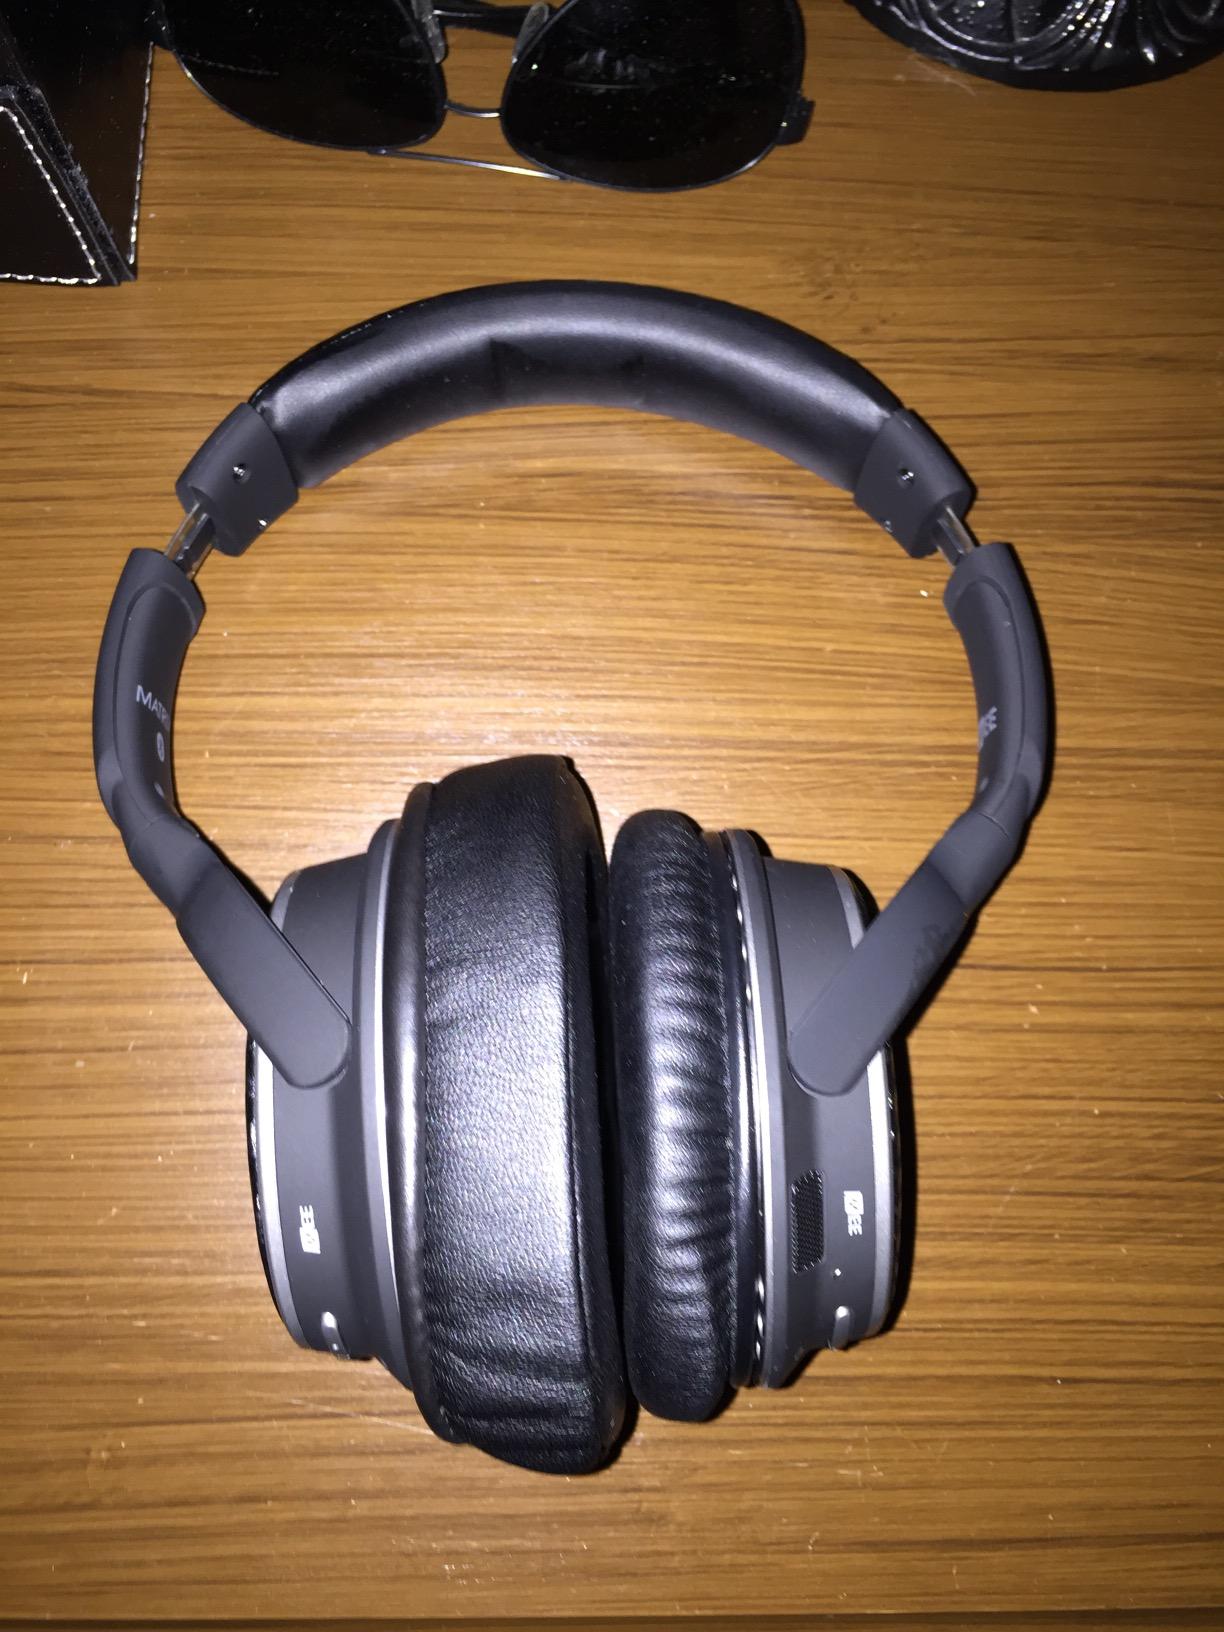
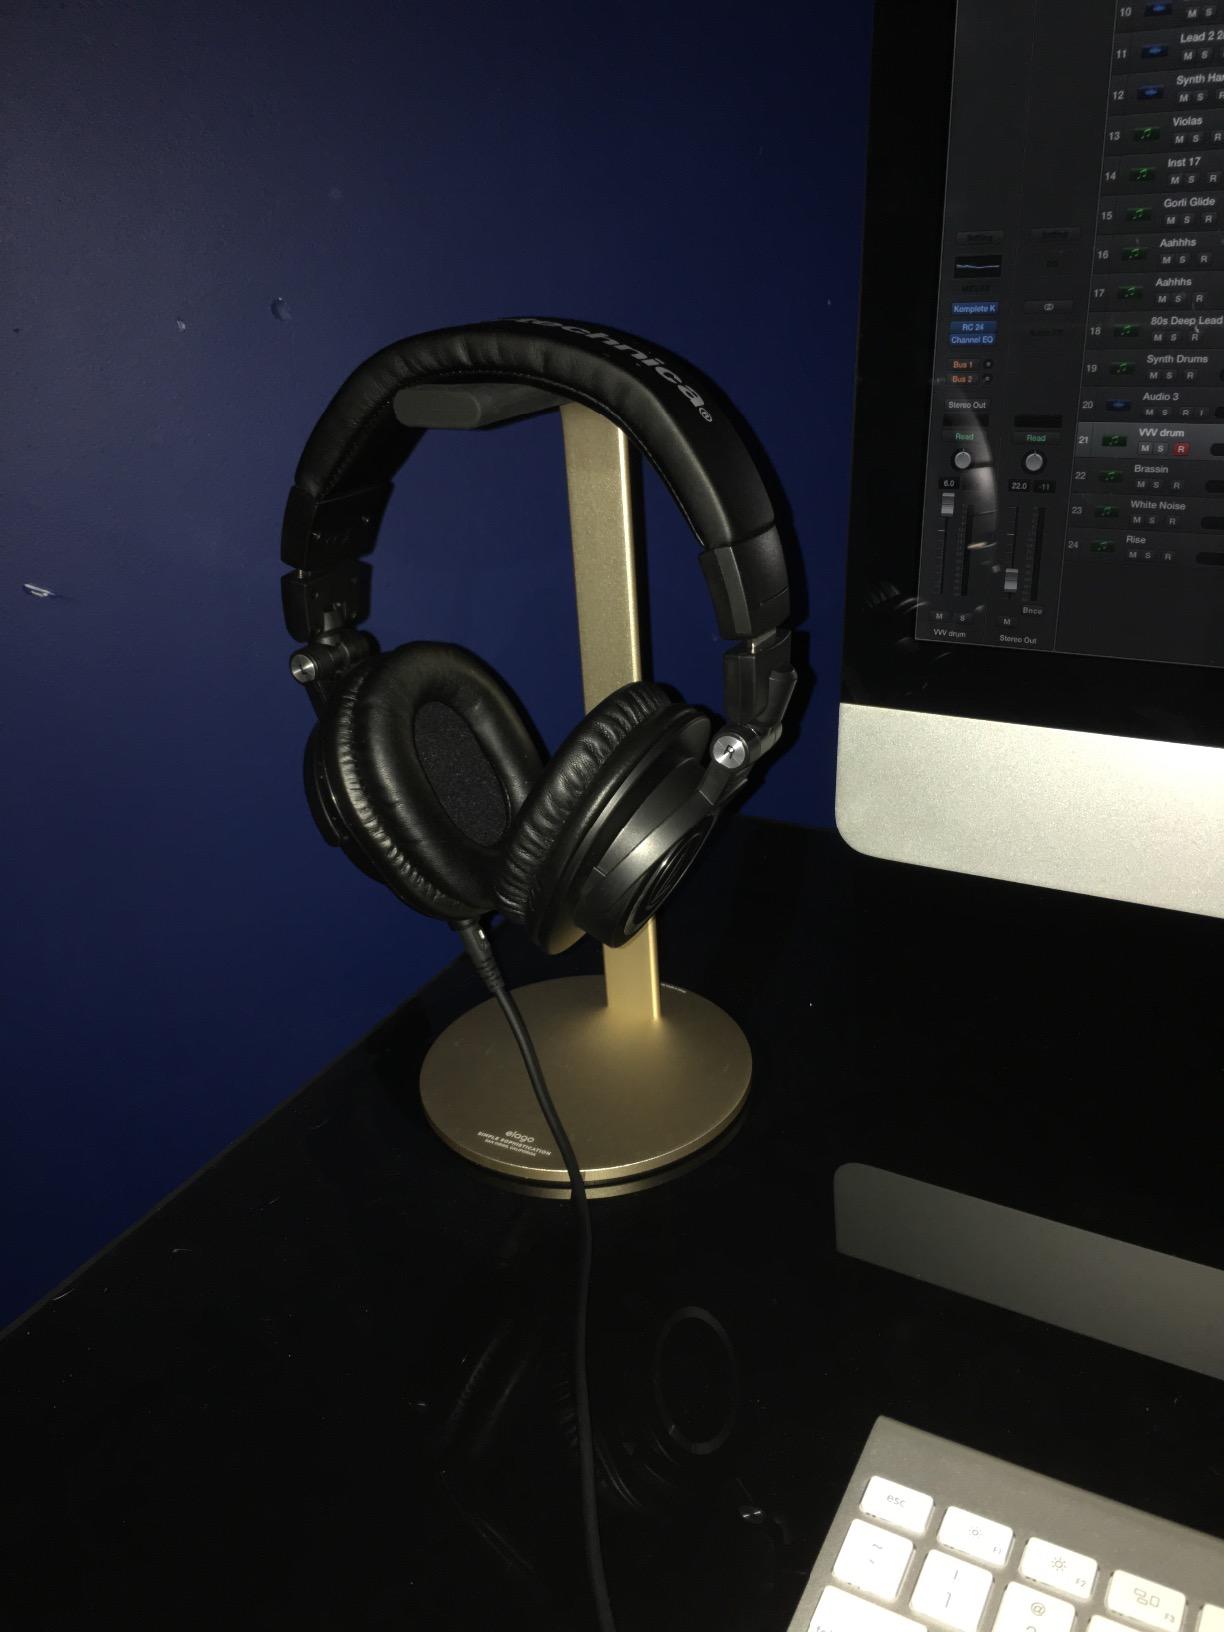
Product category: headphones
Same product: no